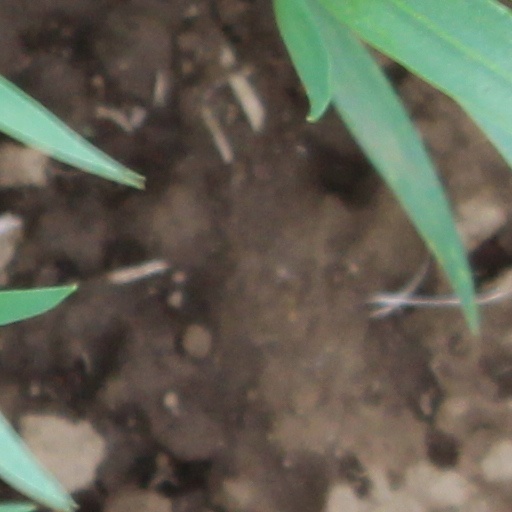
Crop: wheat